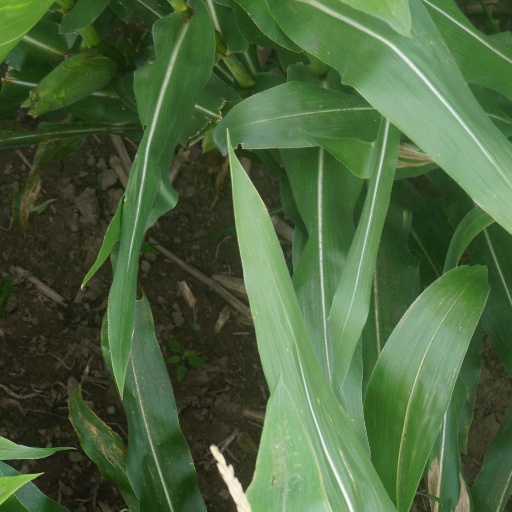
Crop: maize; corn